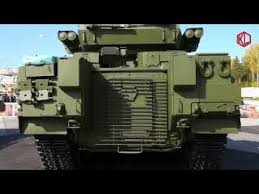
Label: BMP-T15